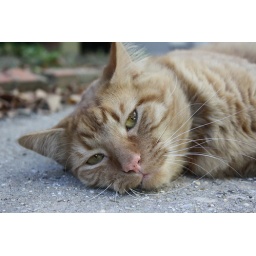
this cute little guy was playing with my sun glasses at one of the stores i by my dive gear at